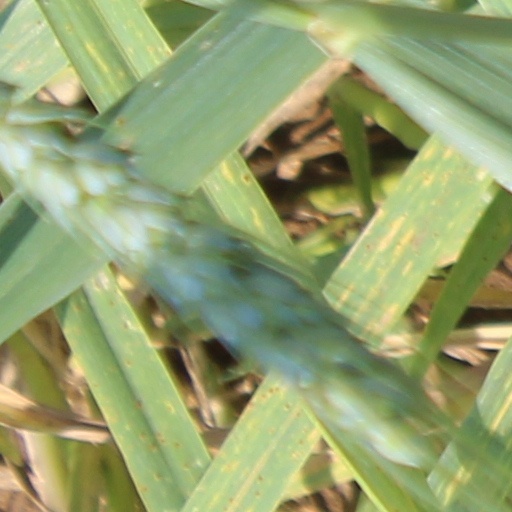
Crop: wheat